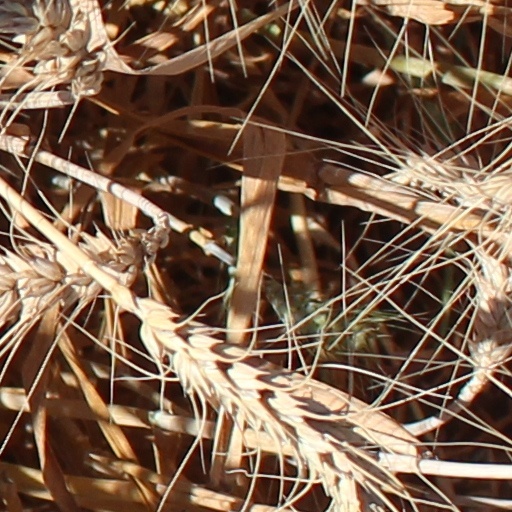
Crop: wheat